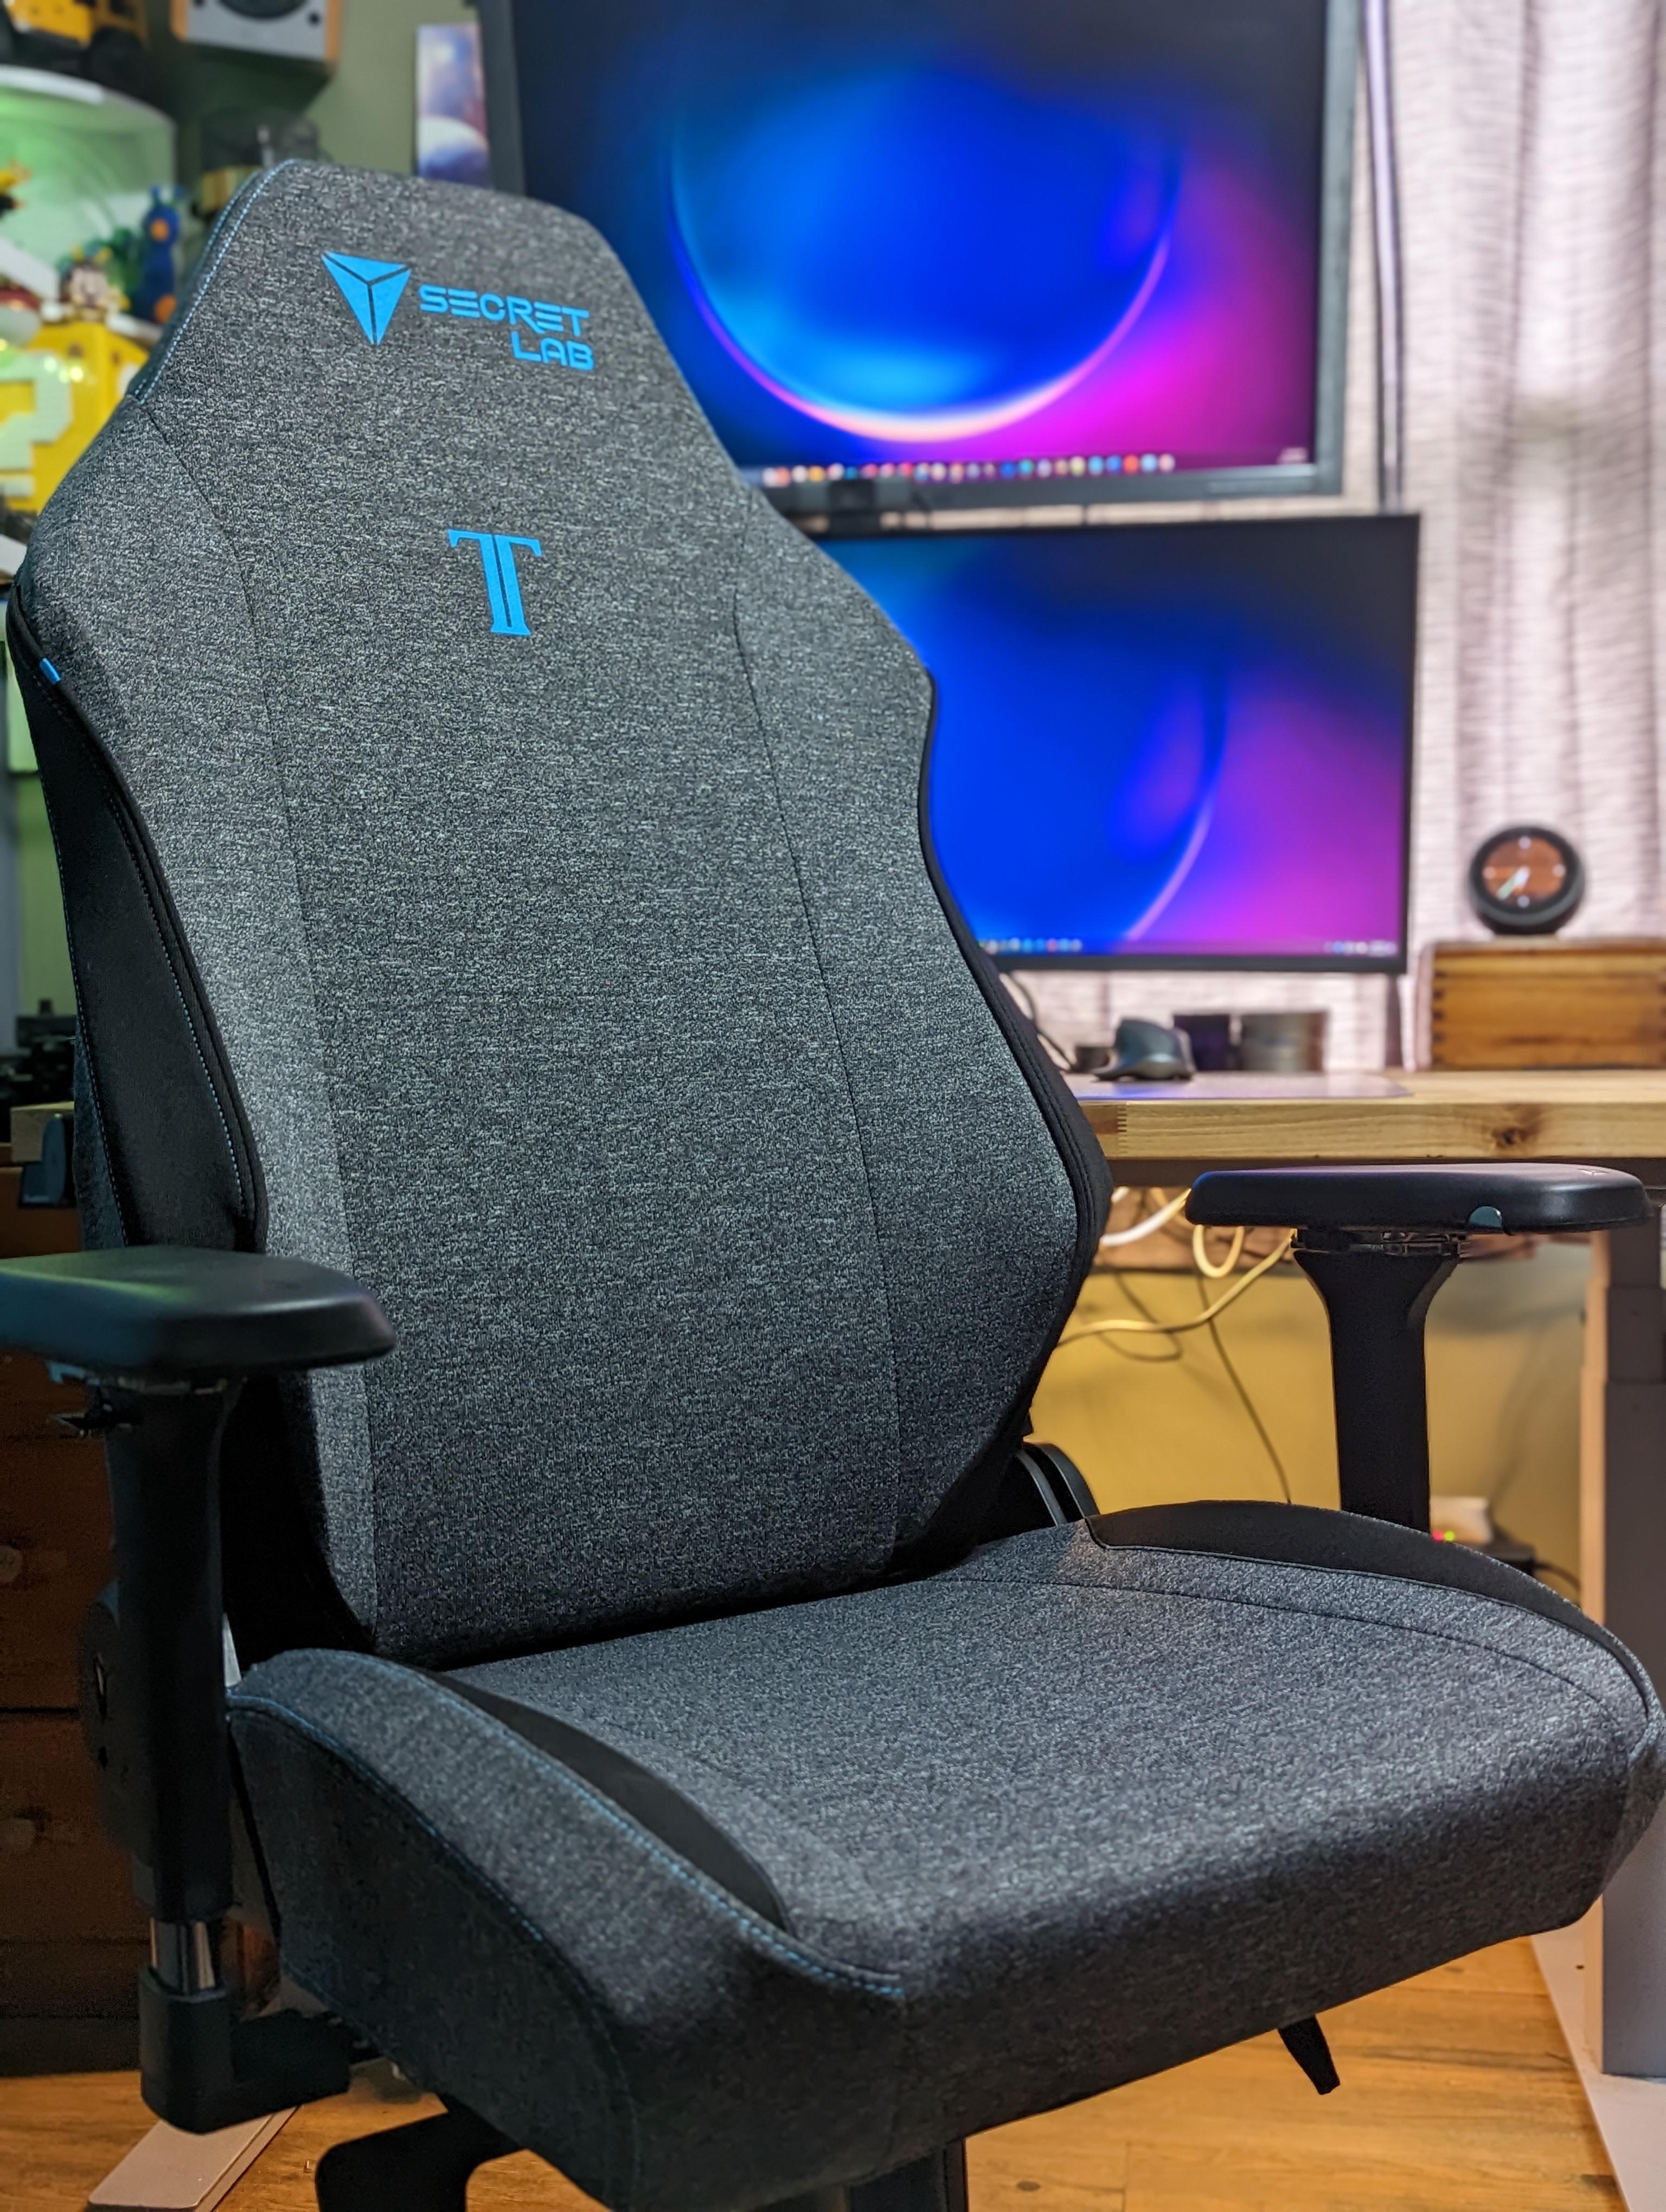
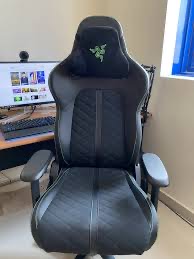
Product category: items_chair
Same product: no